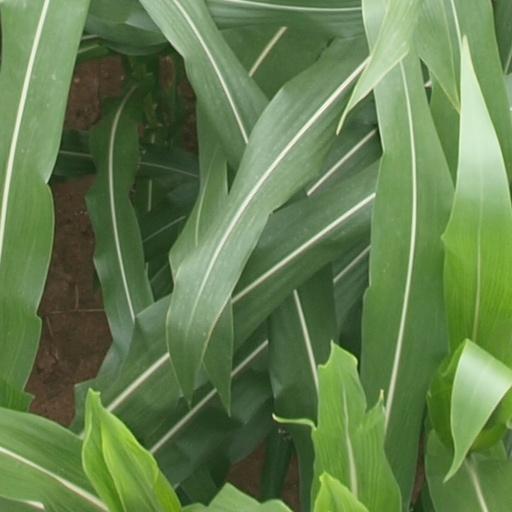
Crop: maize; corn